Napo moist forests

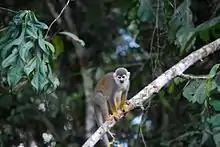
Common squirrel monkey ("Saimiri sciureus") in the Cuyabeno Wildlife Reserve

The ecoregion is in the Neotropical realm, in the tropical and subtropical moist broadleaf forests biome.